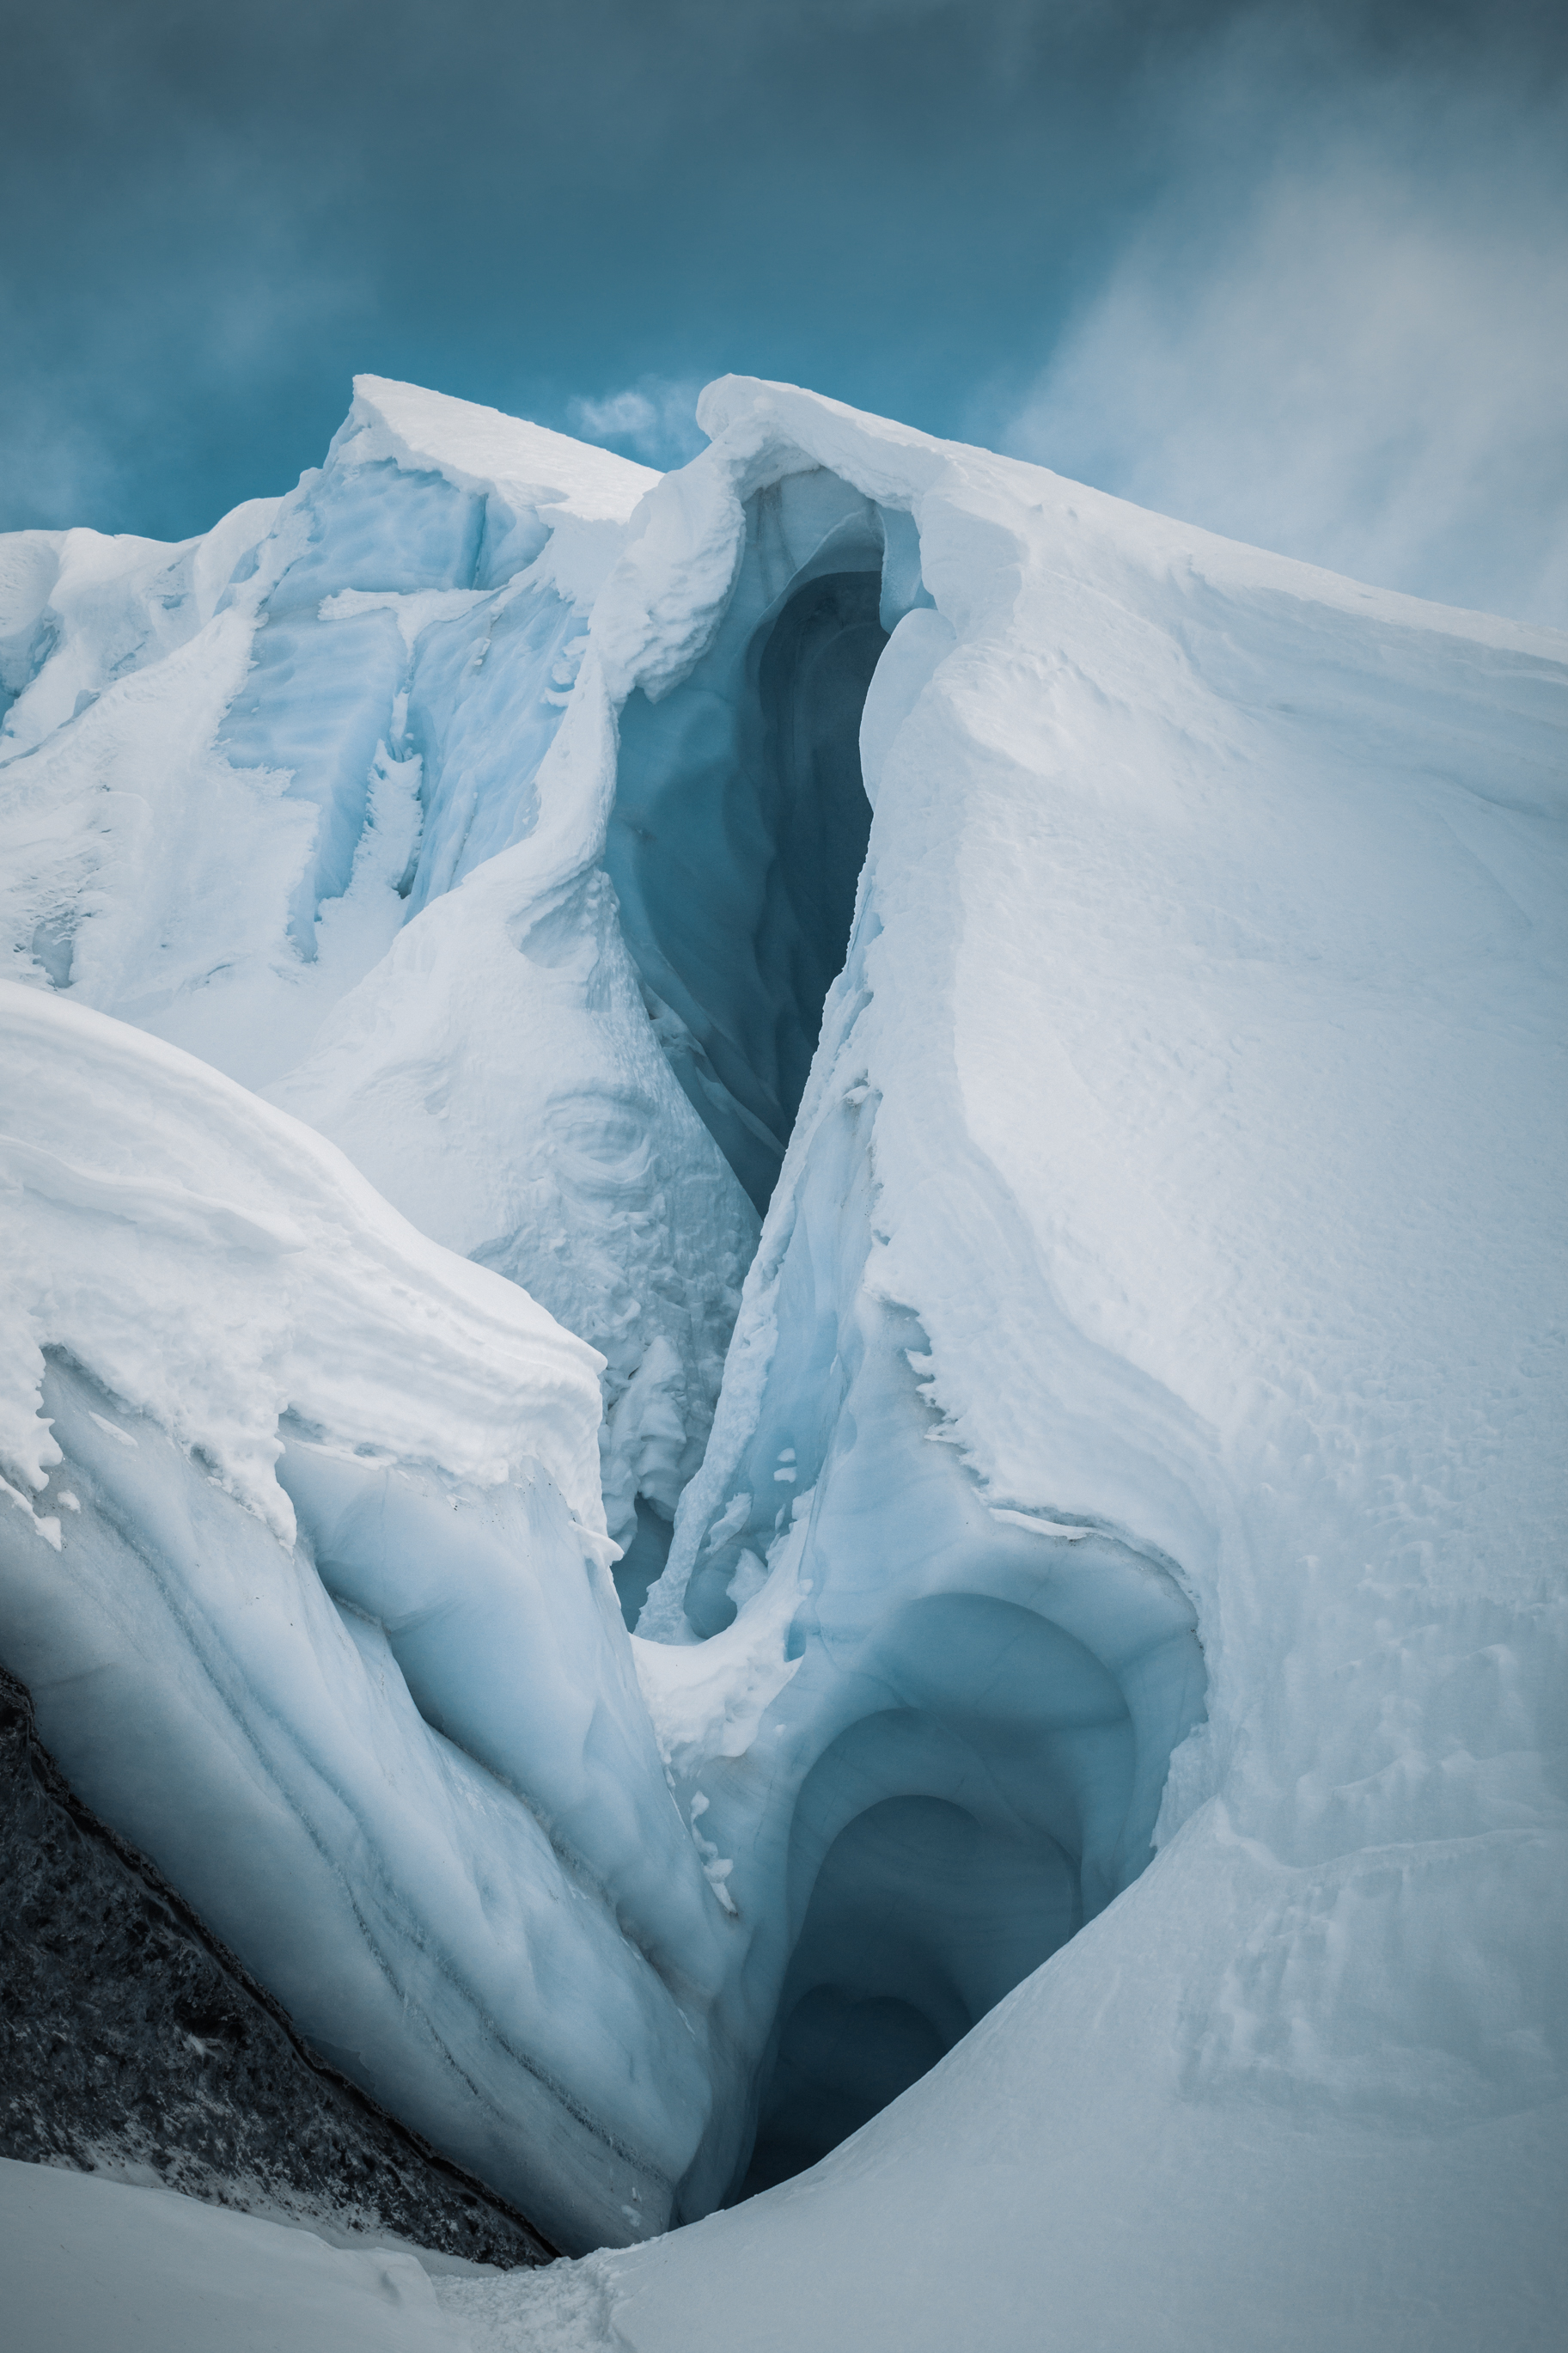
alaska, glacier, matanuska, blue, freezing, iceberg, ice, arctic, glacial landform, sea ice, ice cap, polar ice cap, ice cave, phenomenon, snow, arctic ocean, winter, water, melting, sky, glacier cave, mountain, landscape, computer wallpaper, formation